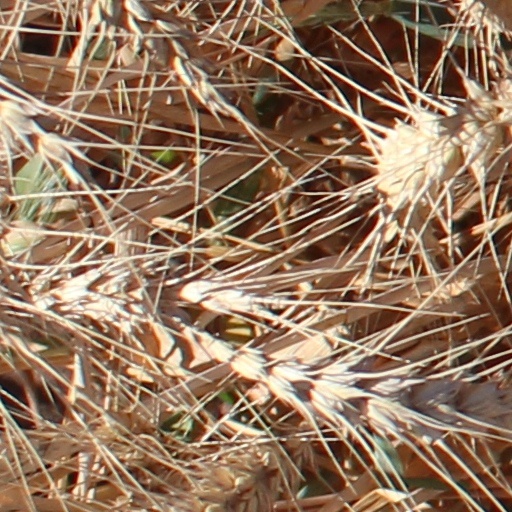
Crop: wheat